Swans (band)

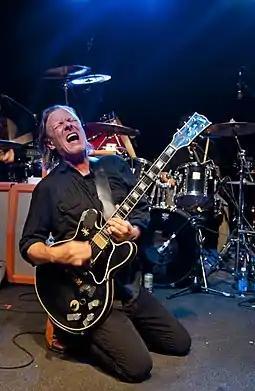
The band was formed and has been led by singer, songwriter and multi-instrumentalist Michael Gira, here shown performing in Kansas City, Missouri in September 2012.

Michael Gira has repeatedly stated he took the moniker Swans as it best described the sound he wanted. Gira's summation of the name follows along the lines of: "Swans are majestic, beautiful looking creatures. With really ugly temperaments."